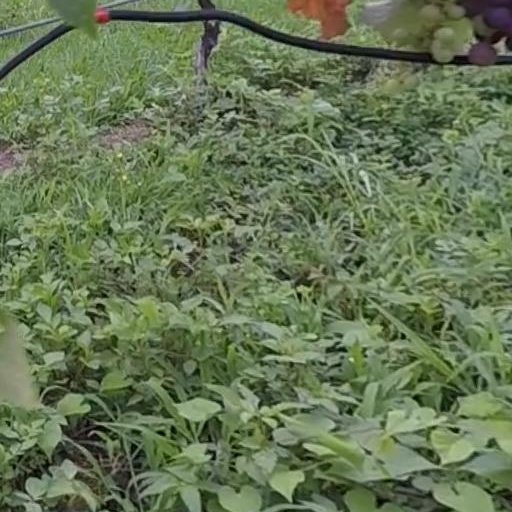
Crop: grape